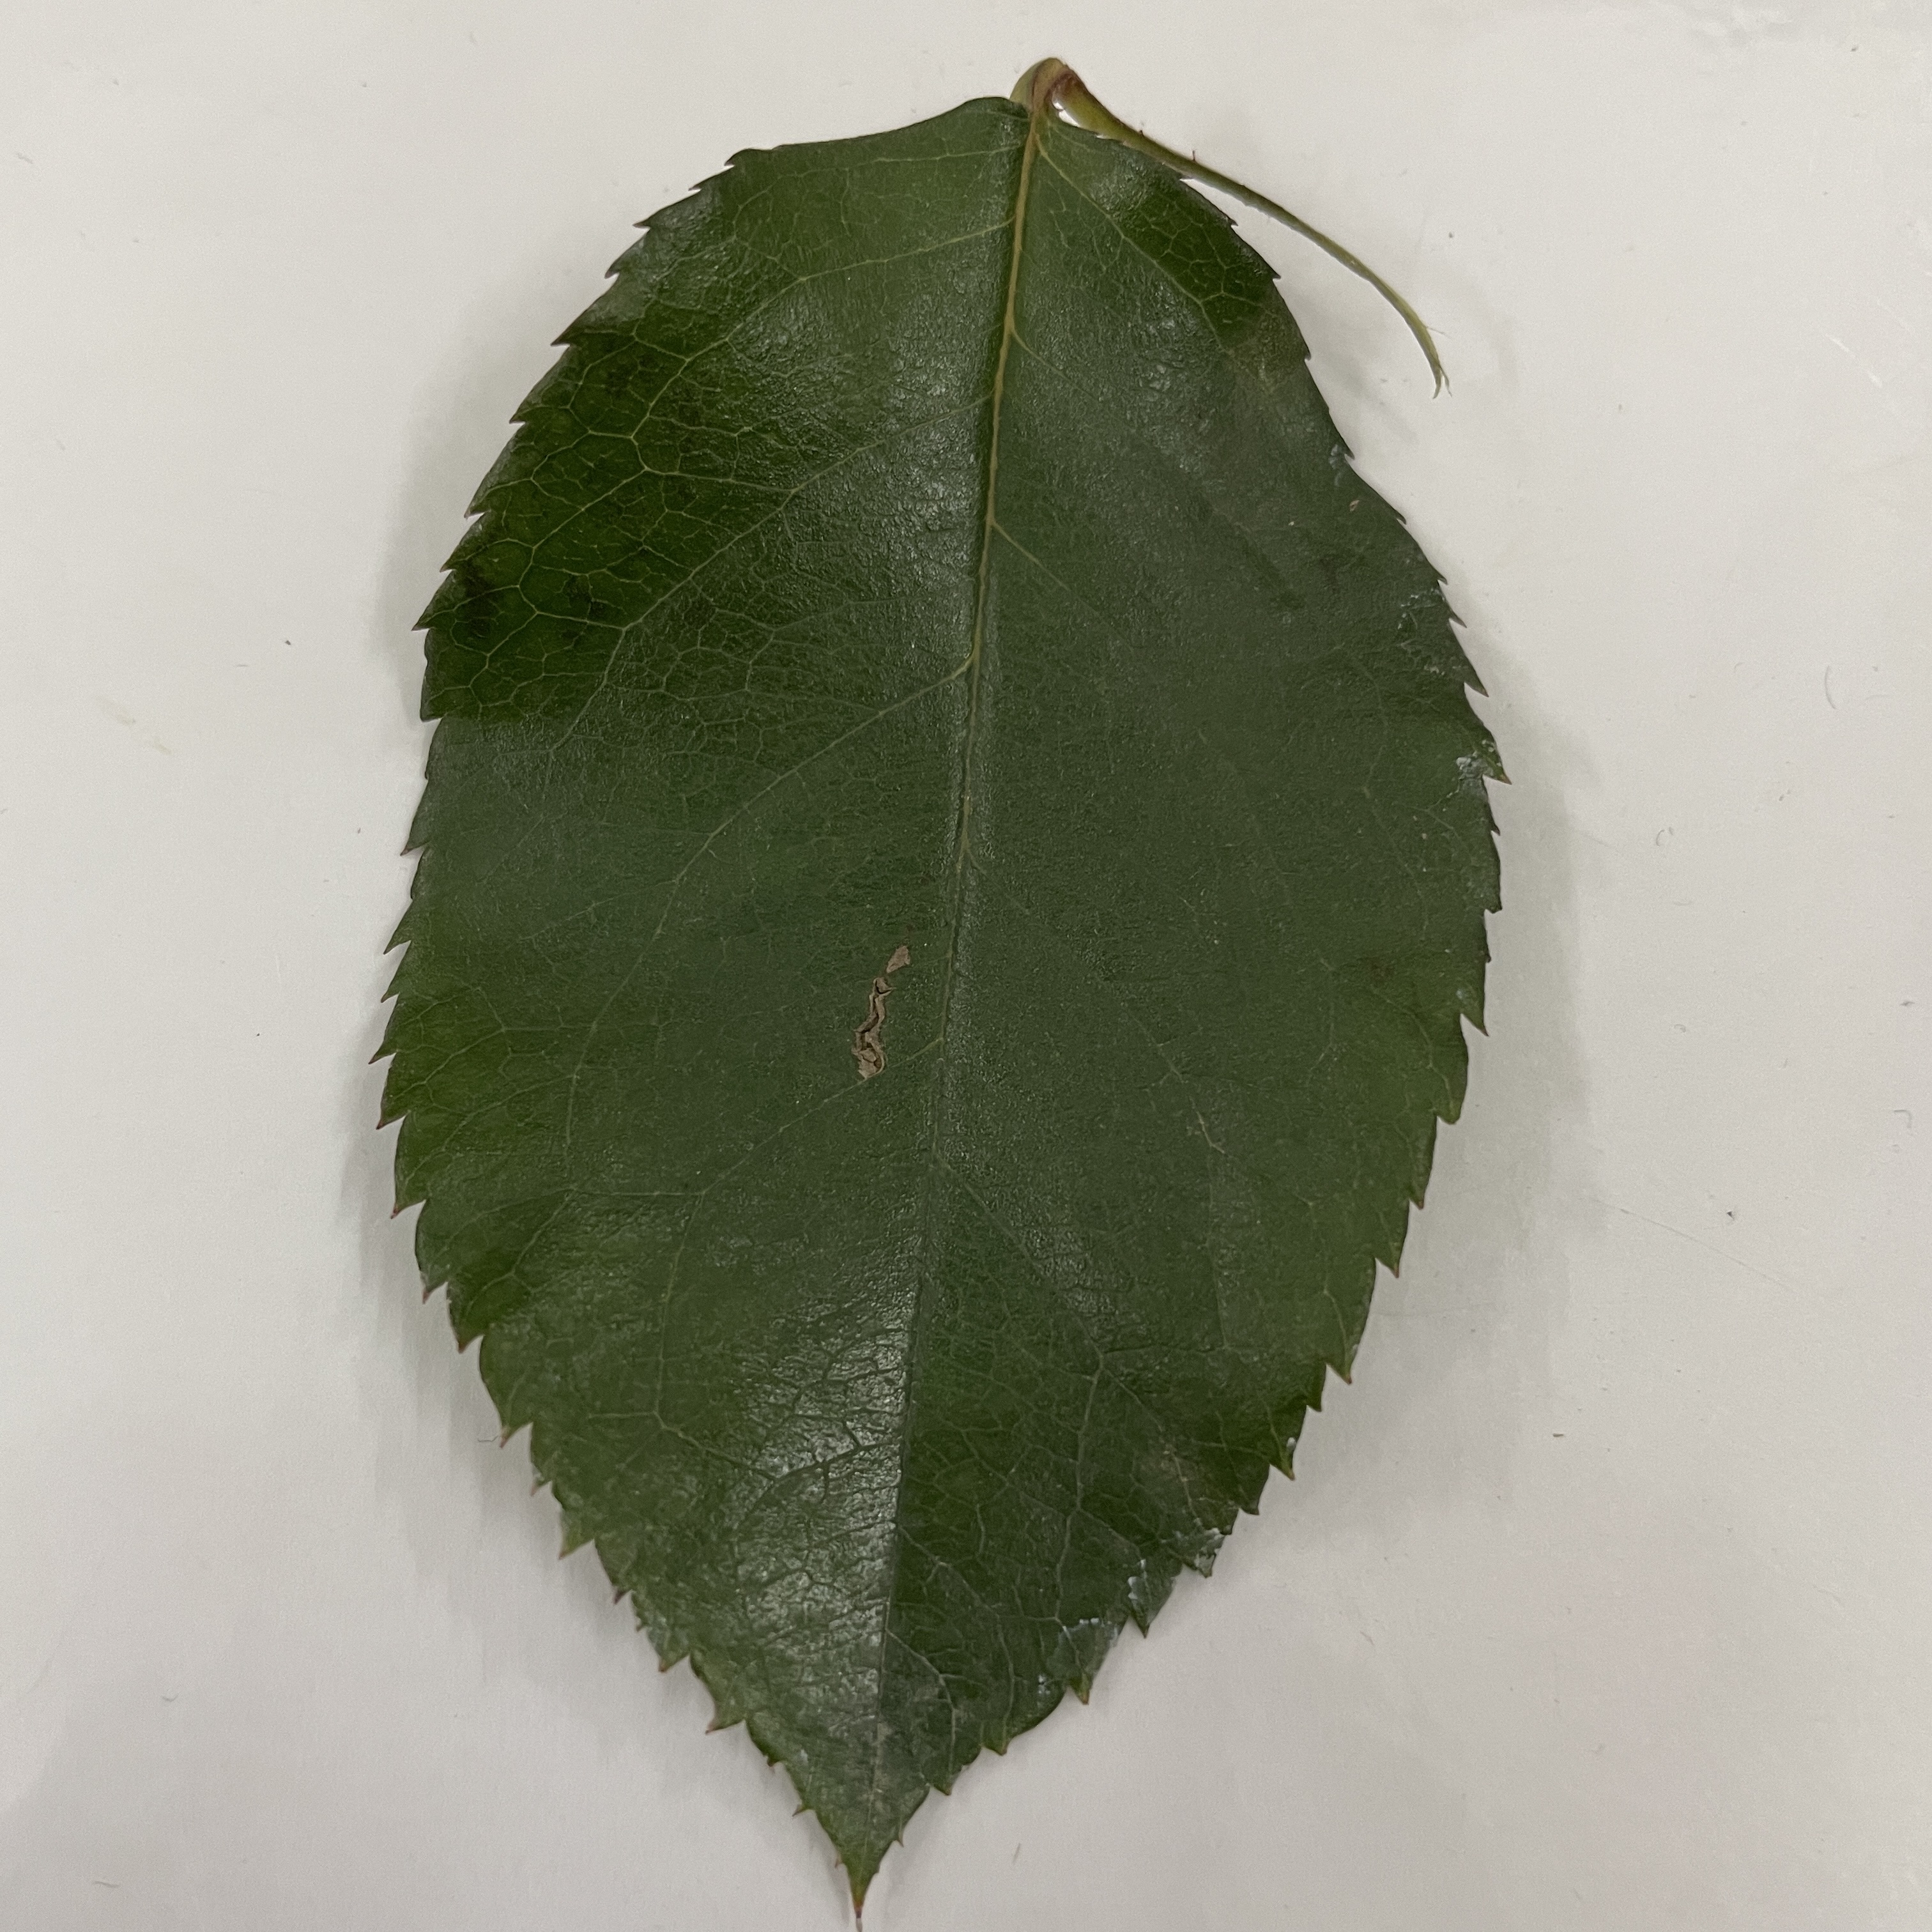
Label: Healthy Leaf